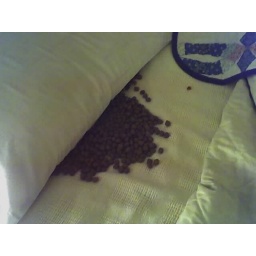
dog food hidden in my bed at the lake house